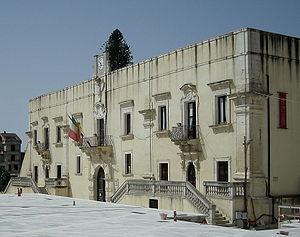
Giuseppe Tomasi, prince de Lampedusa, duc de Palma, baron de Montechiaro et de la Torretta, grand d'Espagne de première classe, est un gentilhomme sicilien et un écrivain italien, auteur du roman Le Guépard.
Le Guépard est l'unique roman de l'écrivain et aristocrate italien Giuseppe Tomasi di Lampedusa, paru en 1958 à titre posthume et récompensé par le prix Strega l'année suivante.
Santa Margherita di Belice une commune italienne d'environ 12 700 habitants située dans la province d'Agrigente dans la région Sicile en Italie.
Le Guépard est un film franco-italien réalisé par Luchino Visconti, sorti en 1963 et adapté du roman de Giuseppe Tomasi di Lampedusa.